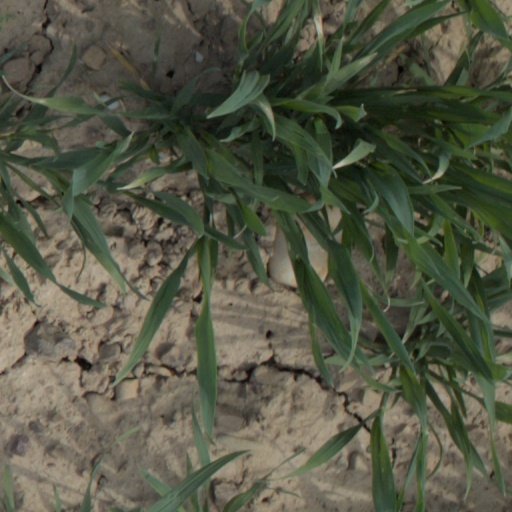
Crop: wheat